Hussein Bicar

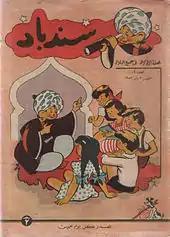
Sindbad Children's Magazine, the cover of the first issue dated Jan.3rd 1952

During the years in which he taught at The Faculty of Fine Arts as an assistant to his former professor Ahmed Sabri, his talent for illustrating began to be recognized, He was asked to prepare drawings for the first illustrated book to be published in Egypt, "The Stream of Days" by the eminent author Taha Hussein.